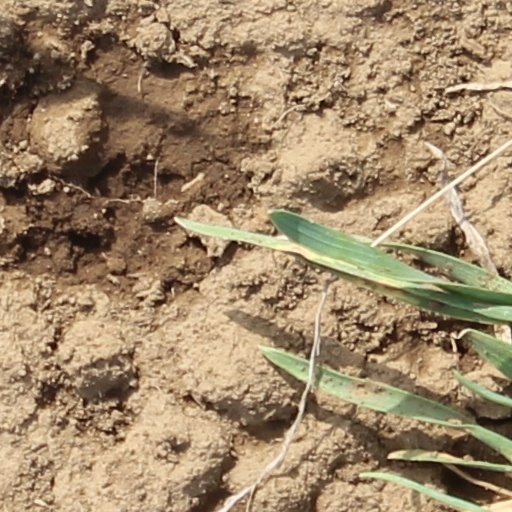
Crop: wheat